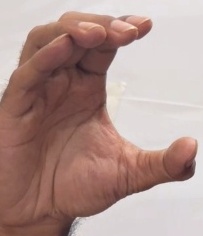
ASL sign: C